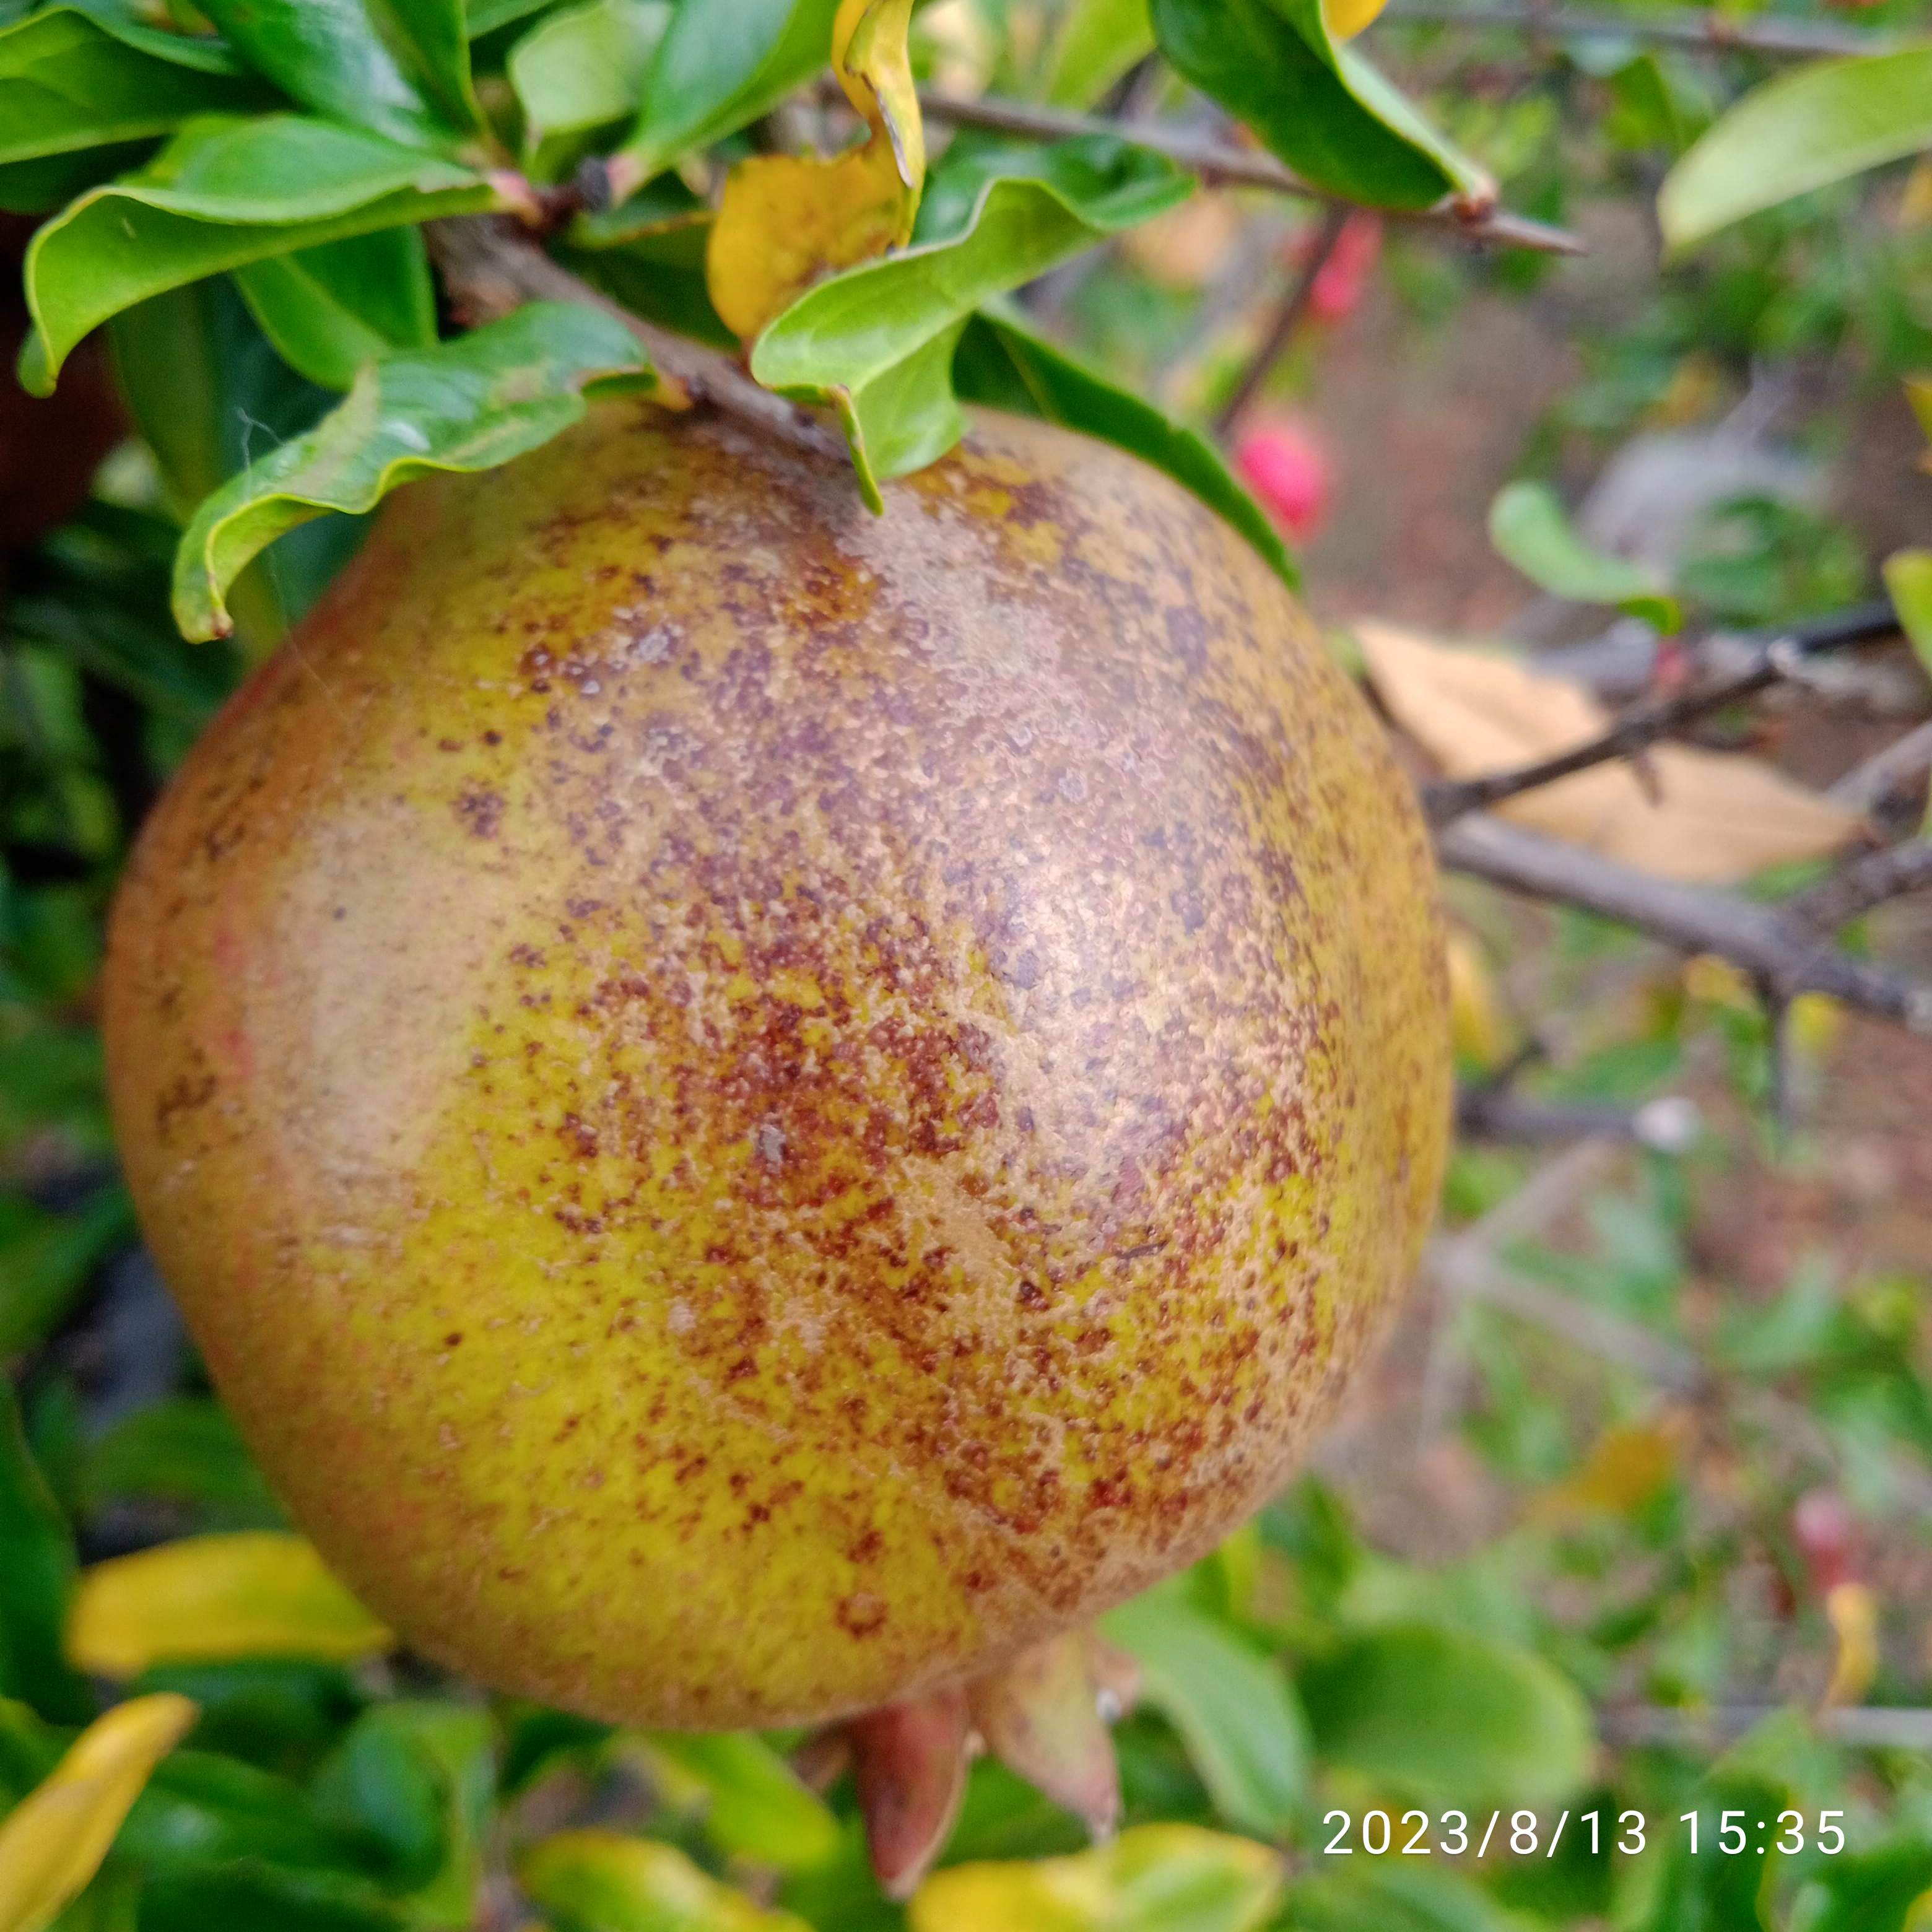
Label: Cercospora